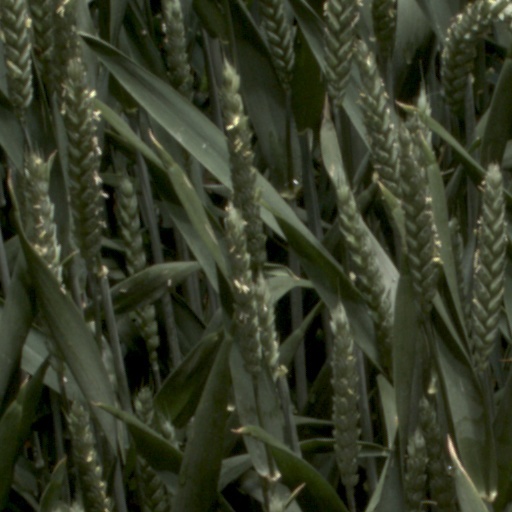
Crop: wheat